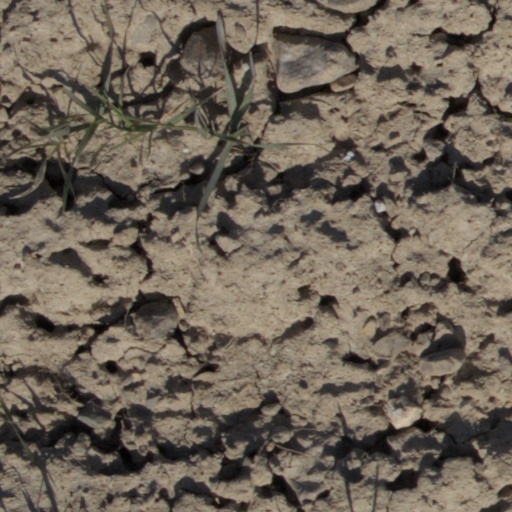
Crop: wheat